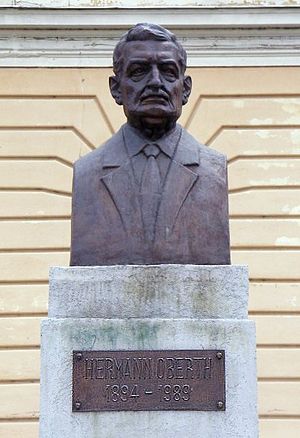
Hermann Oberth / Indflydelse
Buste af Hermann Oberth
Hermann Julius Oberth var en af de første raketforskere.